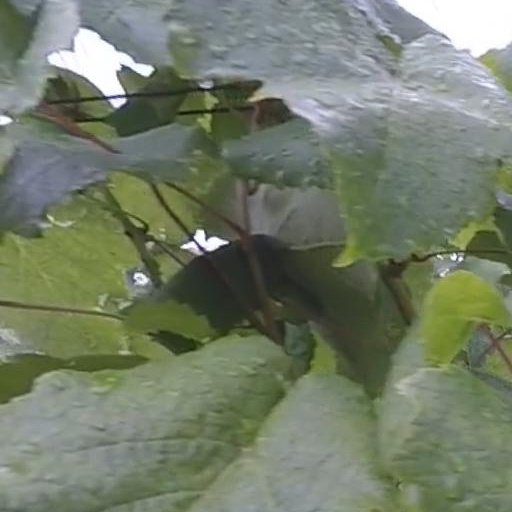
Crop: grape